History of the Portland Trail Blazers

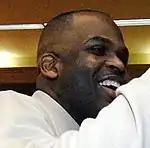
Nate McMillan was Portland's head coach from 2005 to 2012.

On March 15, 2012, The Portland Trail Blazers made several moves, including two trades before the 3 pm EST deadline. Center Marcus Camby was sent to the Houston Rockets in exchange for center Hasheem Thabeet and point guard Jonny Flynn. Portland also received Houston's second-round draft pick in the 2012 NBA Draft. Portland then traded forward Gerald Wallace to the New Jersey Nets for center Mehmet Okur, forward Shawne Williams, and New Jersey's first-round, top-3-protected pick in the 2012 NBA draft. All four players acquired in the trades held expiring contracts, meaning they would be free agents at the end of the season. Oden was released from the roster after playing a total of 82 games in five NBA seasons, being cut along with Chris Johnson in order to make room for the incoming traded players. Finally, head coach Nate McMillan was also fired, leaving the franchise with the third-most coaching wins, behind Jack Ramsay and Rick Adelman. Portland named Kaleb Canales as the interim head coach for the rest of the 2011–2012 NBA season. A few days later, Portland claimed forward J. J. Hickson off waivers from the Sacramento Kings. After shaking up the roster and limping to the end of the regular season with a 28–38 record and finishing out of playoff contention for the first time in three years, the team entered the offseason on the search for a general manager and new head coach.